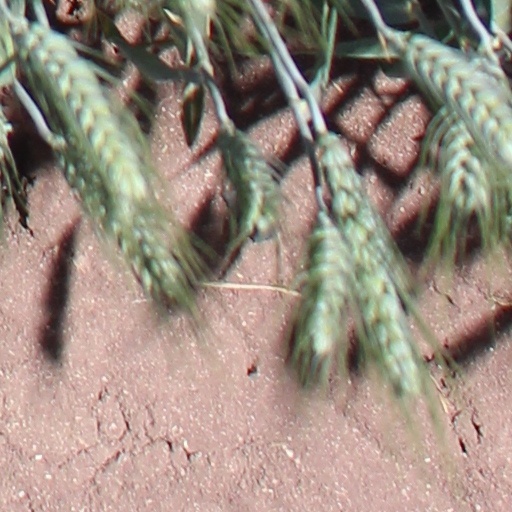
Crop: wheat